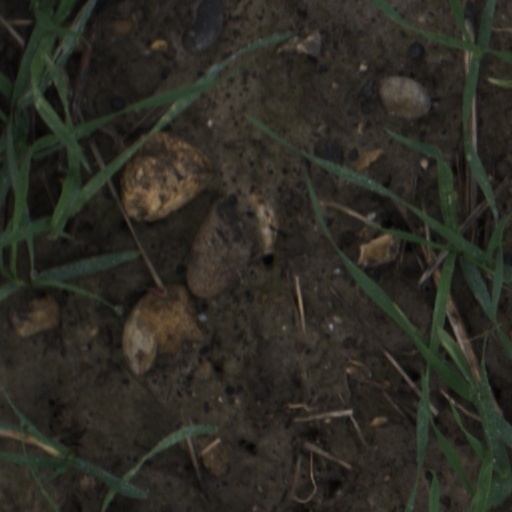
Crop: wheat